Nobel Prize in Literature

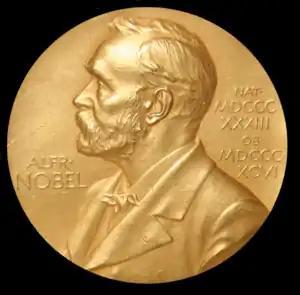

The Nobel Prize in Literature, here meaning "for" Literature, is a Swedish literature prize that is awarded annually, since 1901, to an author from any country who has, in the words of the will of Swedish industrialist Alfred Nobel, "in the field of literature, produced the most outstanding work in an idealistic direction" (original ). Though individual works are sometimes cited as being particularly noteworthy, the award is based on an author's body of work as a whole. The Swedish Academy decides who, if anyone, will receive the prize.